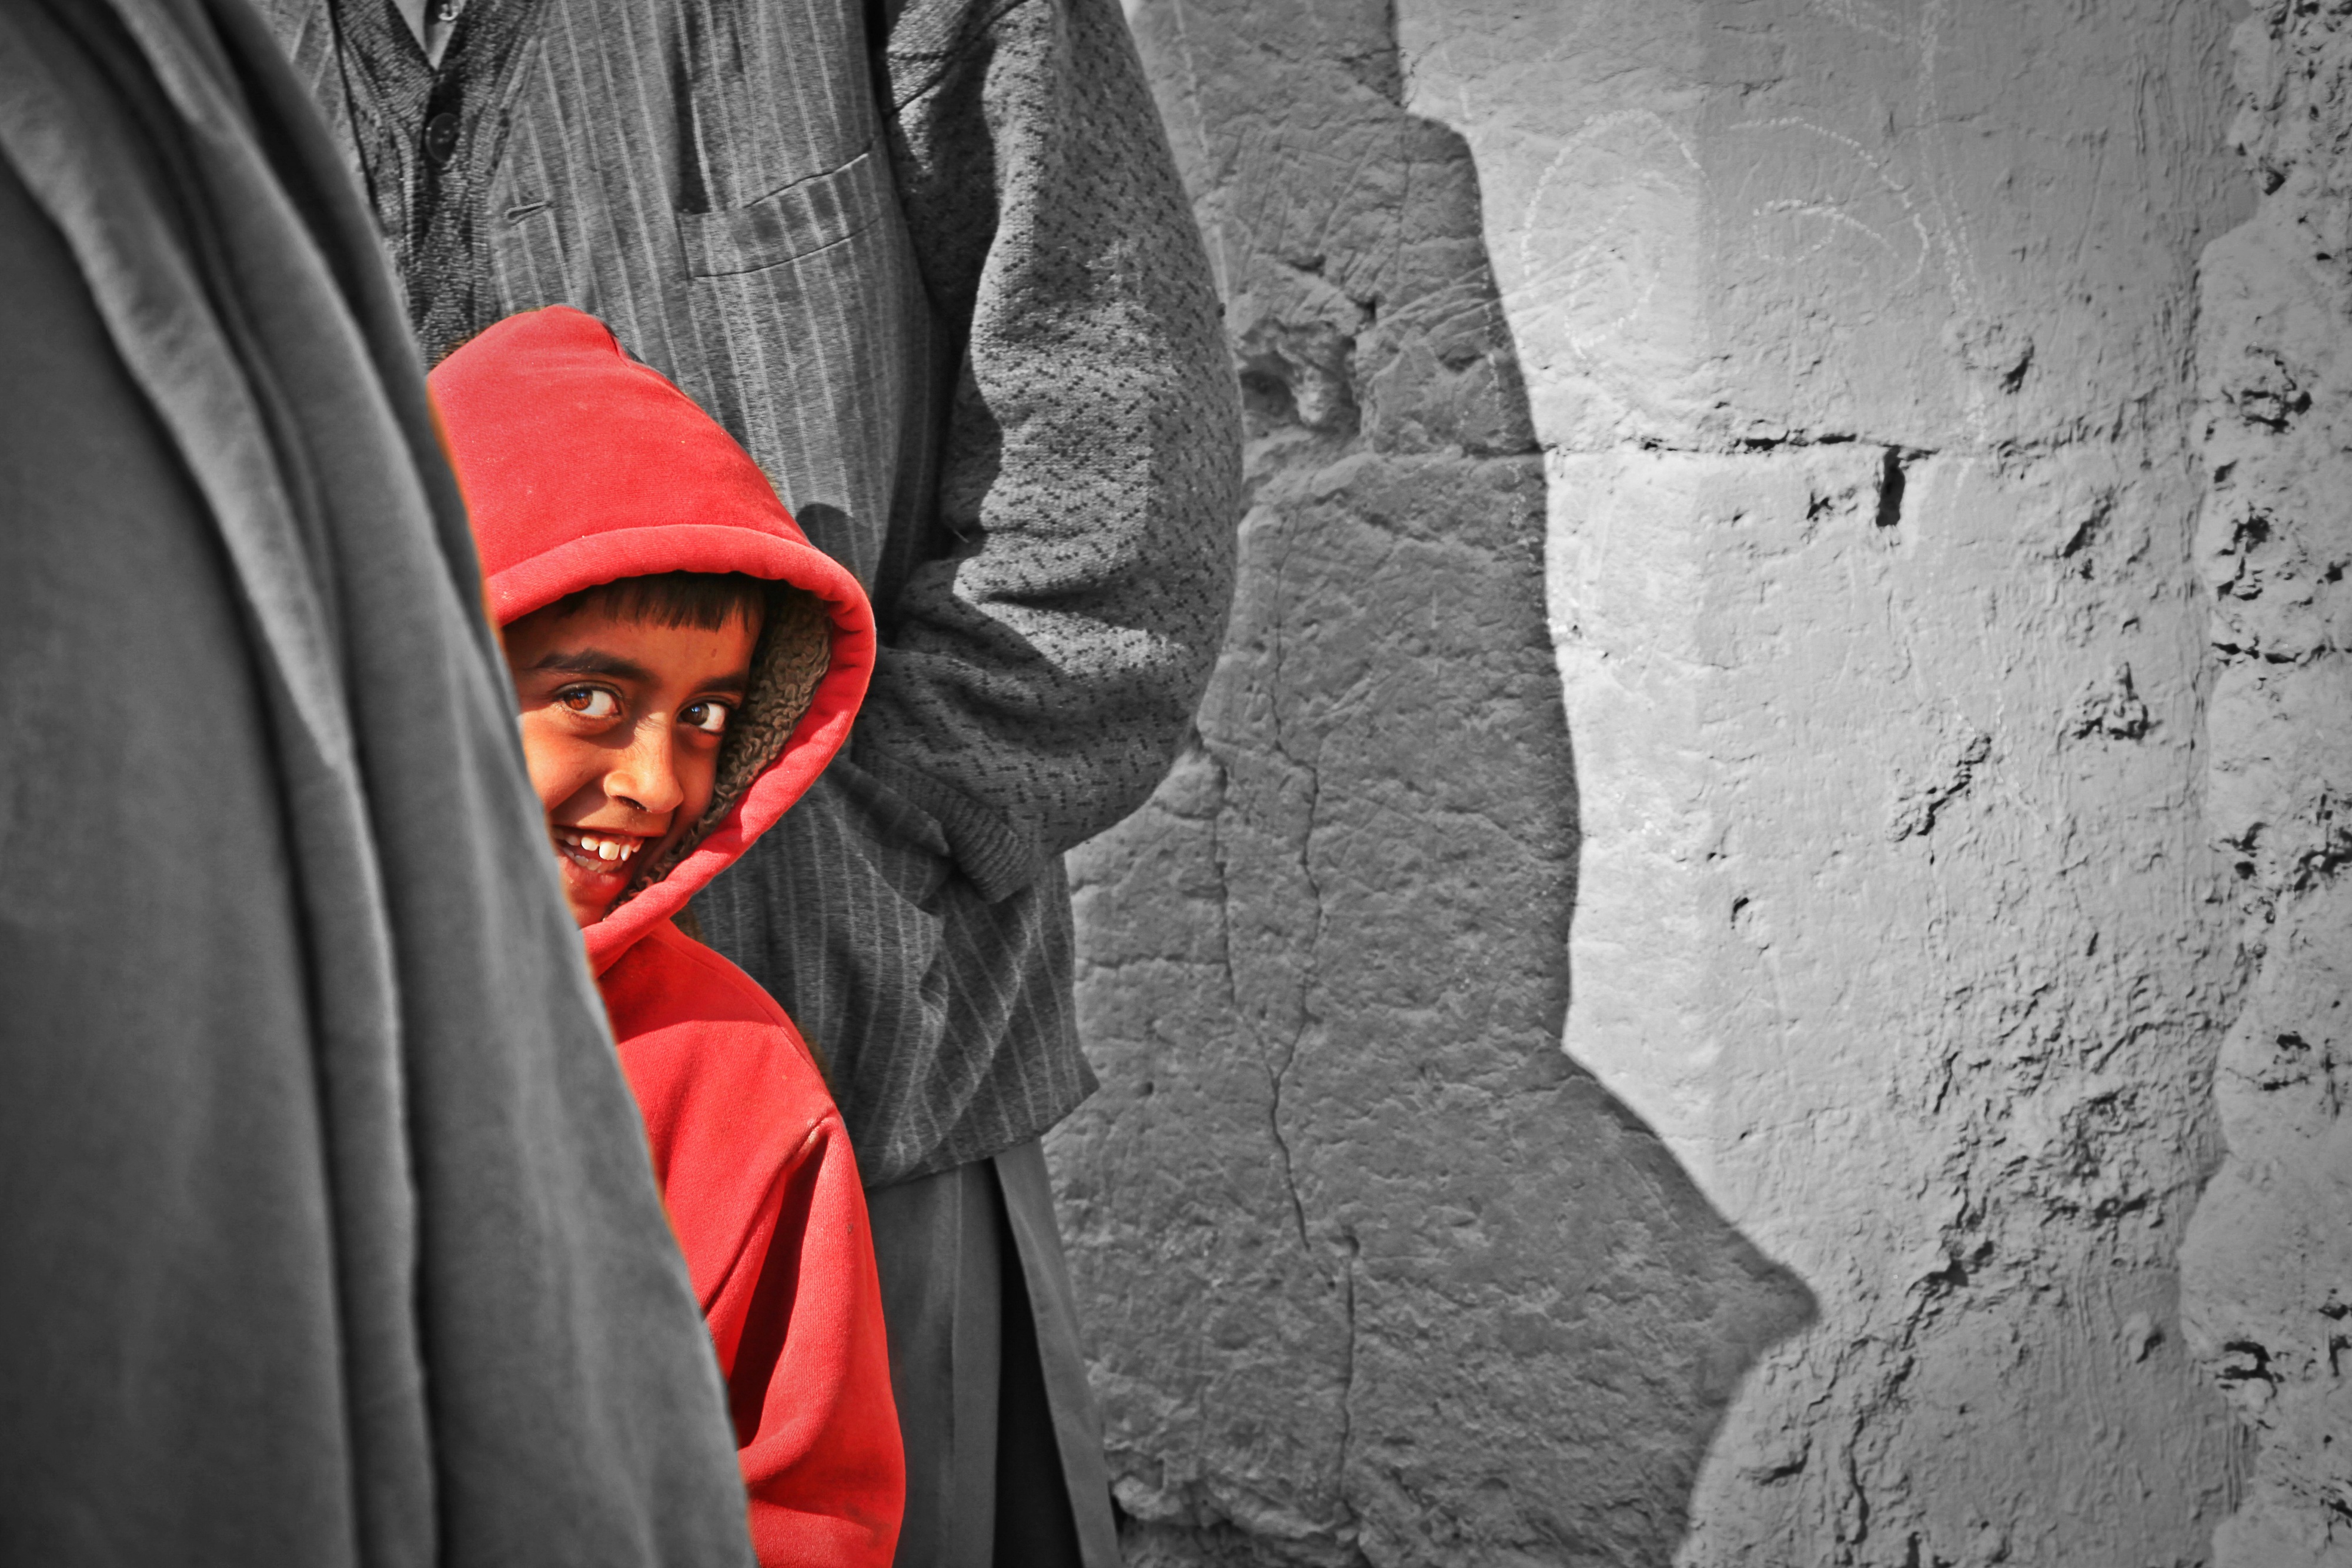
boy, portrait, red, youth, color, shadow, child, human, clothing, black, hoodie, smile, face, eyes, temple, look, expression, hidden, teen, emotion, friendly, shy, light and shadow, hispanic